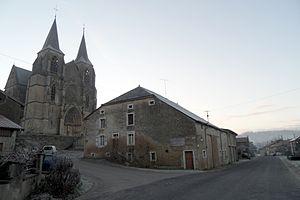
Le village d'Avioth (55, Lorraine, France) à l'intersection entre la rue des Comtes de Chiny (route principale) et la rue de la Filature